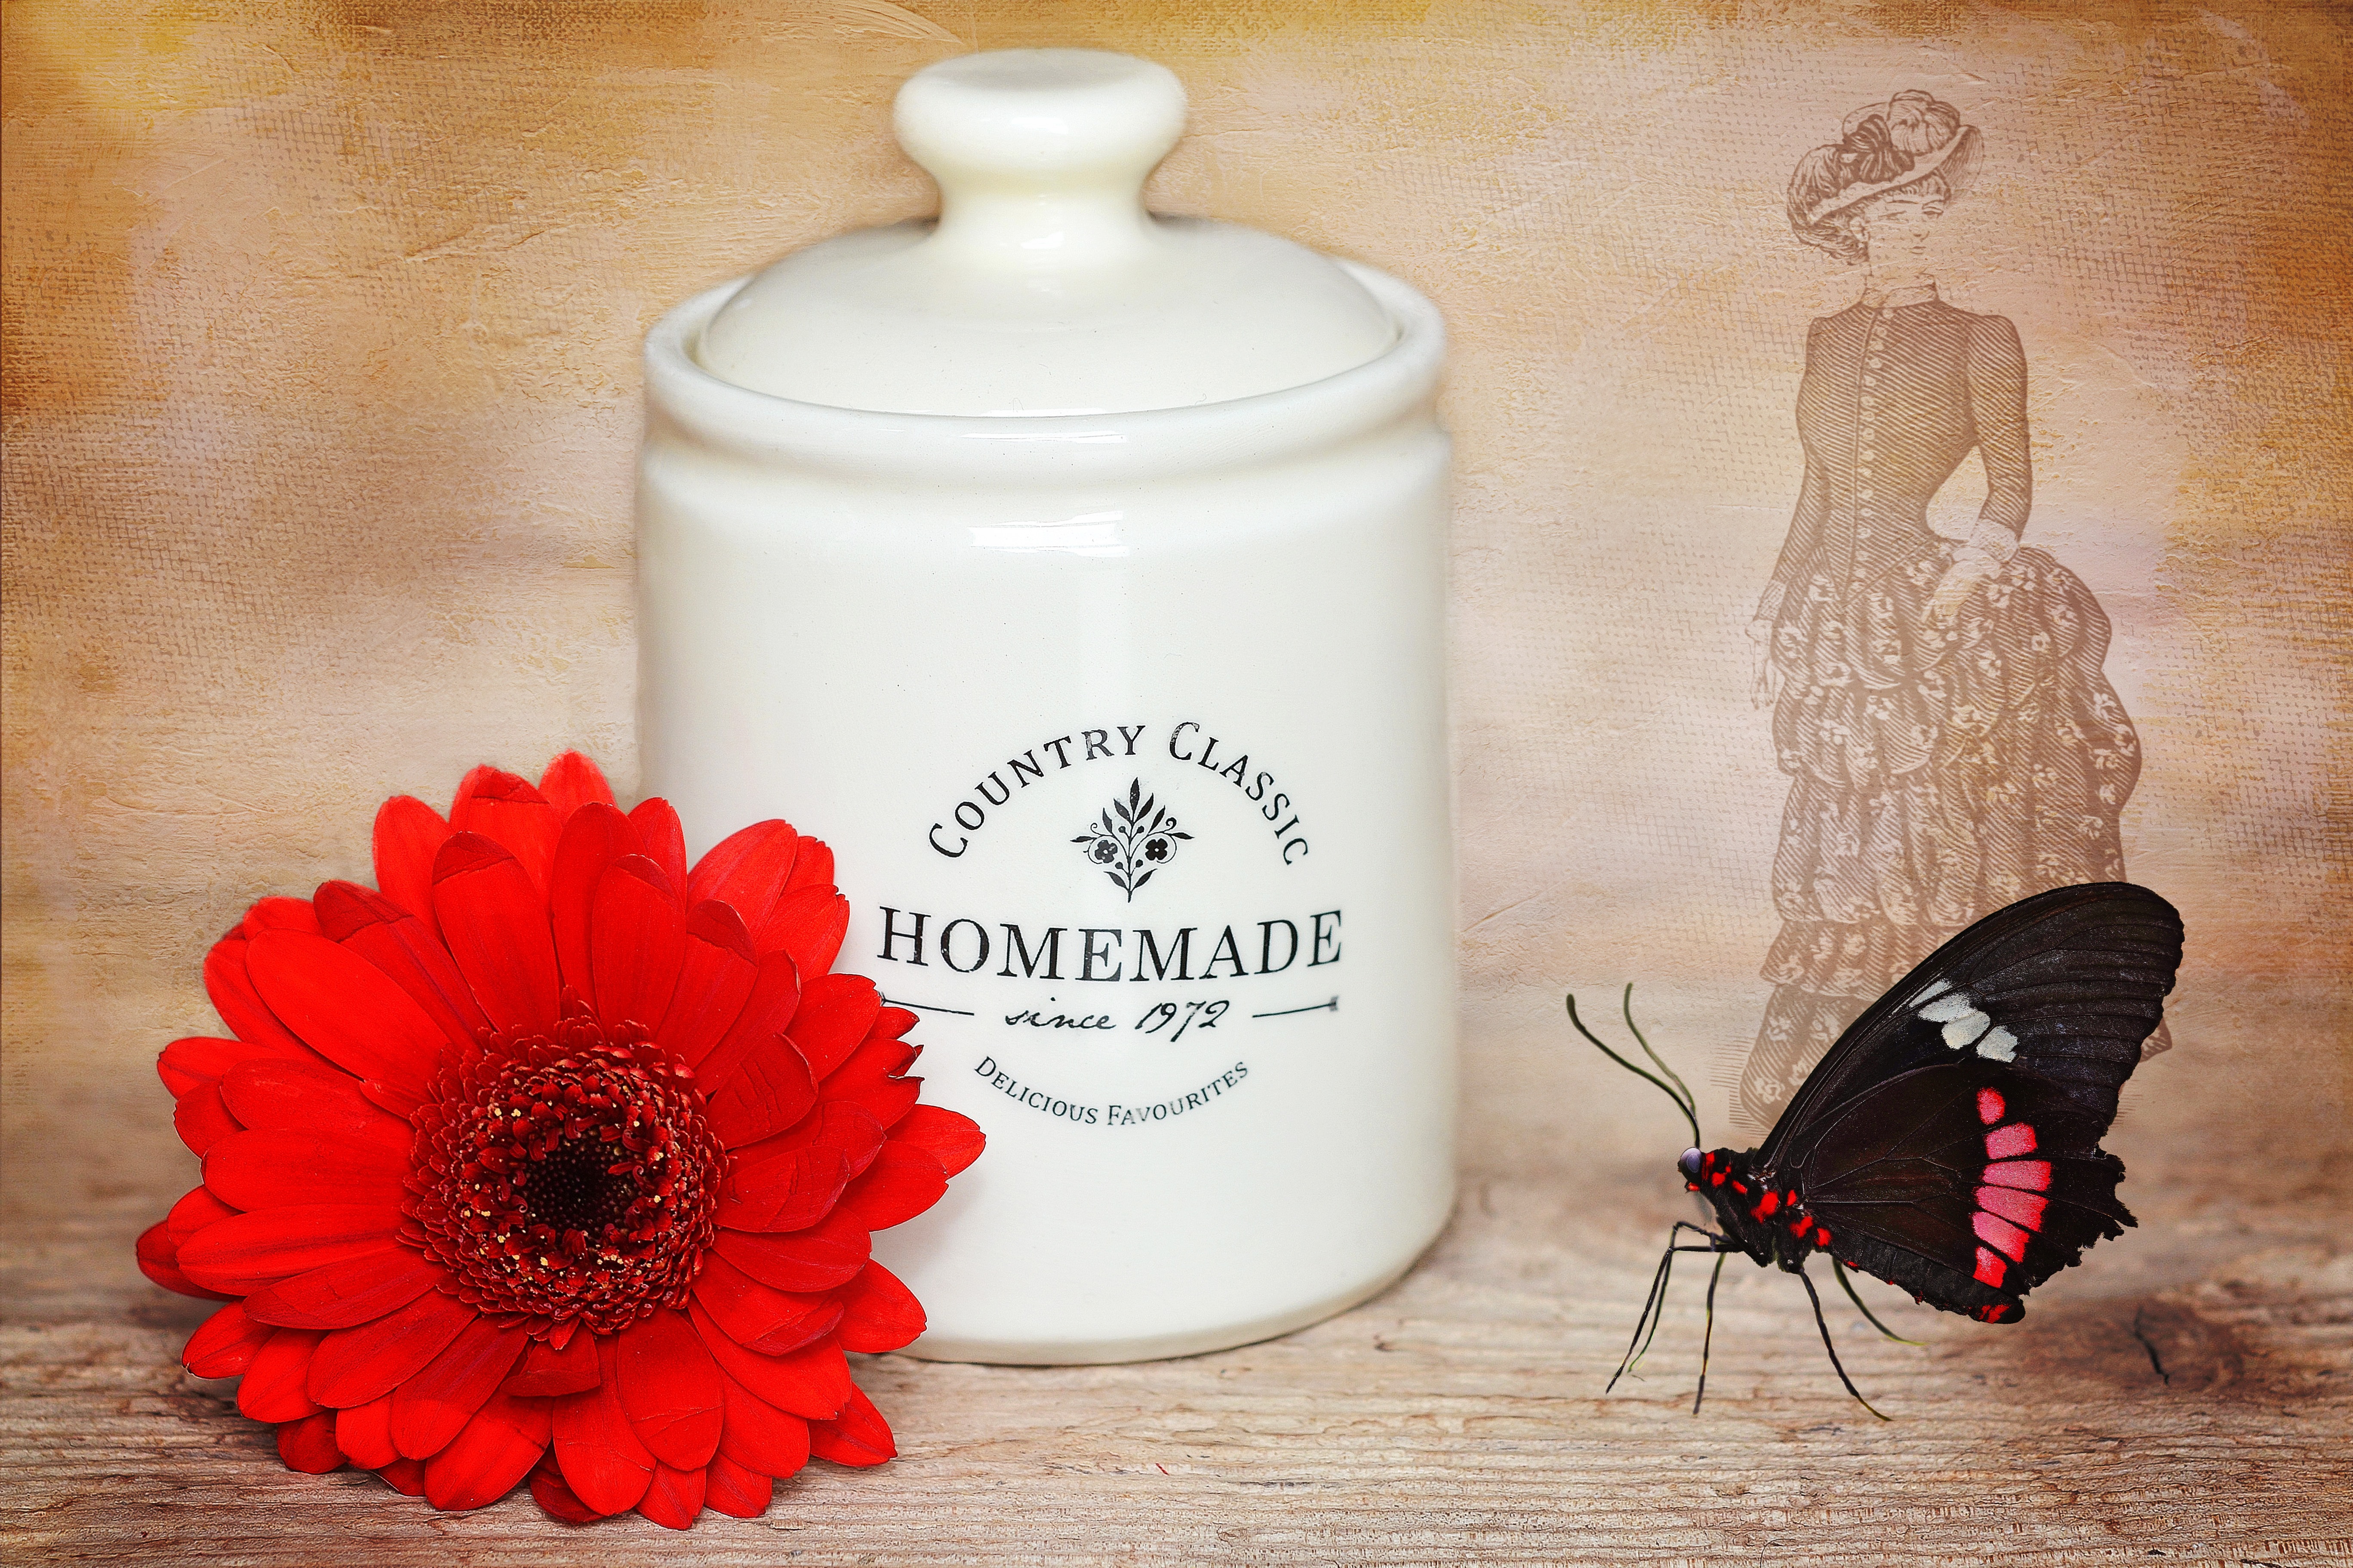
blossom, vintage, flower, petal, bloom, red, butterfly, close, product, container, gerbera, jam jar, jam container